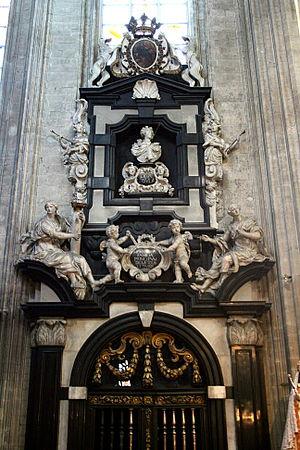
Eglise Notre-Dame du Sablon, Bruxelles (Belgique). Portail de la chapelle Sainte-Ursule (1651-1676). Statues de Grupello
L'église Notre-Dame des Victoires au Sablon, est un édifice religieux situé en bordure du Sablon à Bruxelles. Ce n'est qu'à partir du XVIIIᵉ siècle plus précisément dès le 8 mai 1716 qu'on trouve une trace écrite du nom Notre-Dame des Victoires, qui était déjà à cette époque en usage dans le peuple, parce que l'on croyait, à tort, qu'elle avait été fondée pour célébrer la victoire du duc Jean Iᵉʳ à la bataille de Worringen. Par contre la référence à la bataille de Lépante en 1571 est établie.